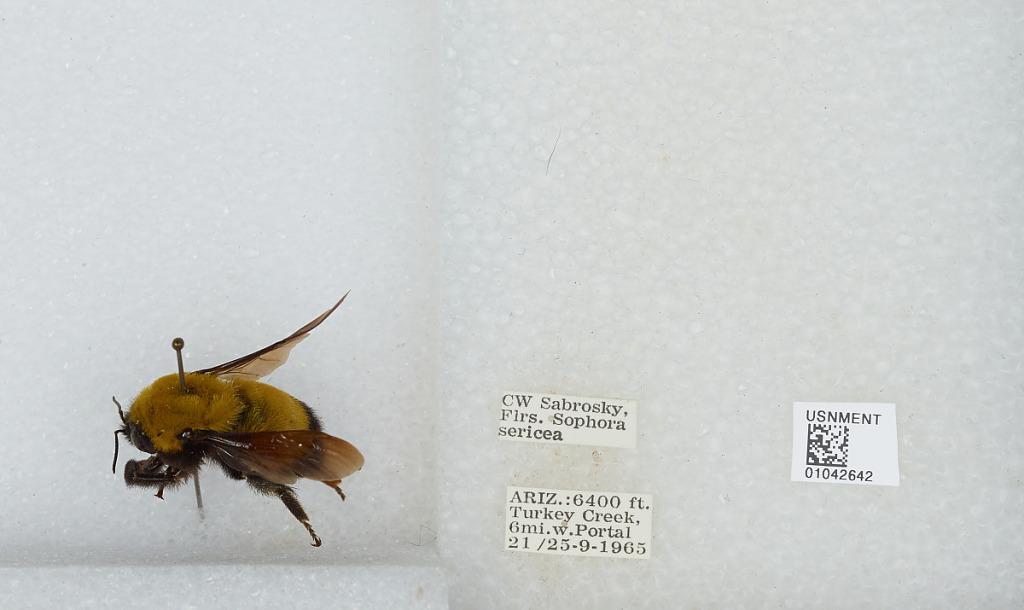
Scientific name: Bombus sp.
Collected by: C. Sabrosky
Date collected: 1965-9-21
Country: United States
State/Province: Arizona
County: Cochise
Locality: Turkey Creek, 6 miles west of Portal
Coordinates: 31.8606, -109.335